Union Jack

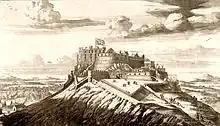
Slezer's Edinburgh Castle depicting the Scottish Union flag

Various other designs for a common flag were drawn up following the union of the two Crowns in 1603, but were rarely, if ever, used. One version showed St George's cross with St Andrew's cross in the canton, and another version placed the two crosses side by side. A painted wooden ceiling boss from Linlithgow Palace, dated to about 1617, depicts the Scottish royal unicorn holding a flag where a blue Saltire surmounts the red cross of St. George.